Chaplyne

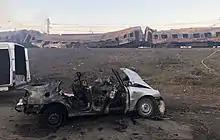
Attack on the railway station in Chaplin

On 27 May 2022, the Russian occupiers attacked a military training ground in the Dnipro district of the Dnipropetrovsk region with three Iskander missiles. About 10 people died as a result of the shelling. Two of them were residents of Chaplyne, Dnipropetrovsk region: